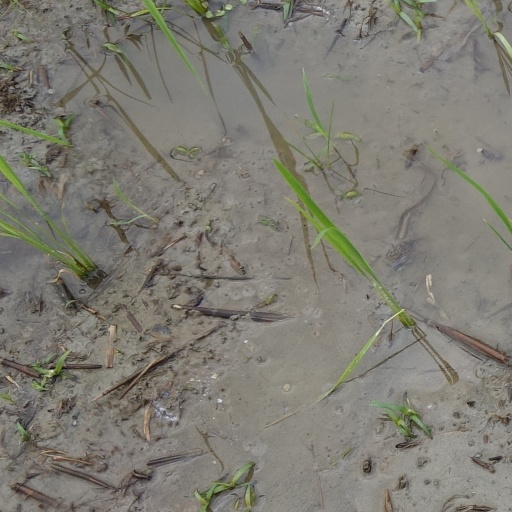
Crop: rice